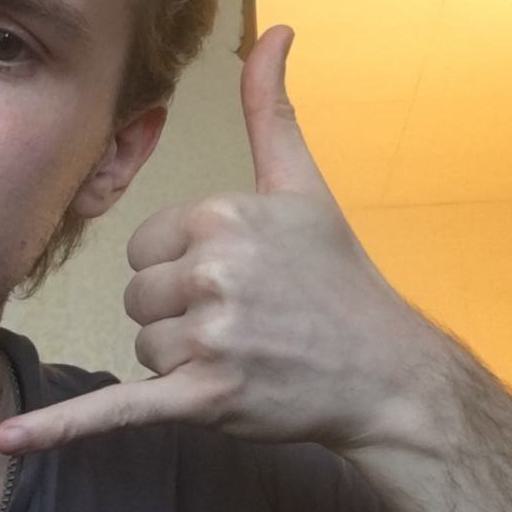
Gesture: call